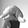
ASL letter: Q